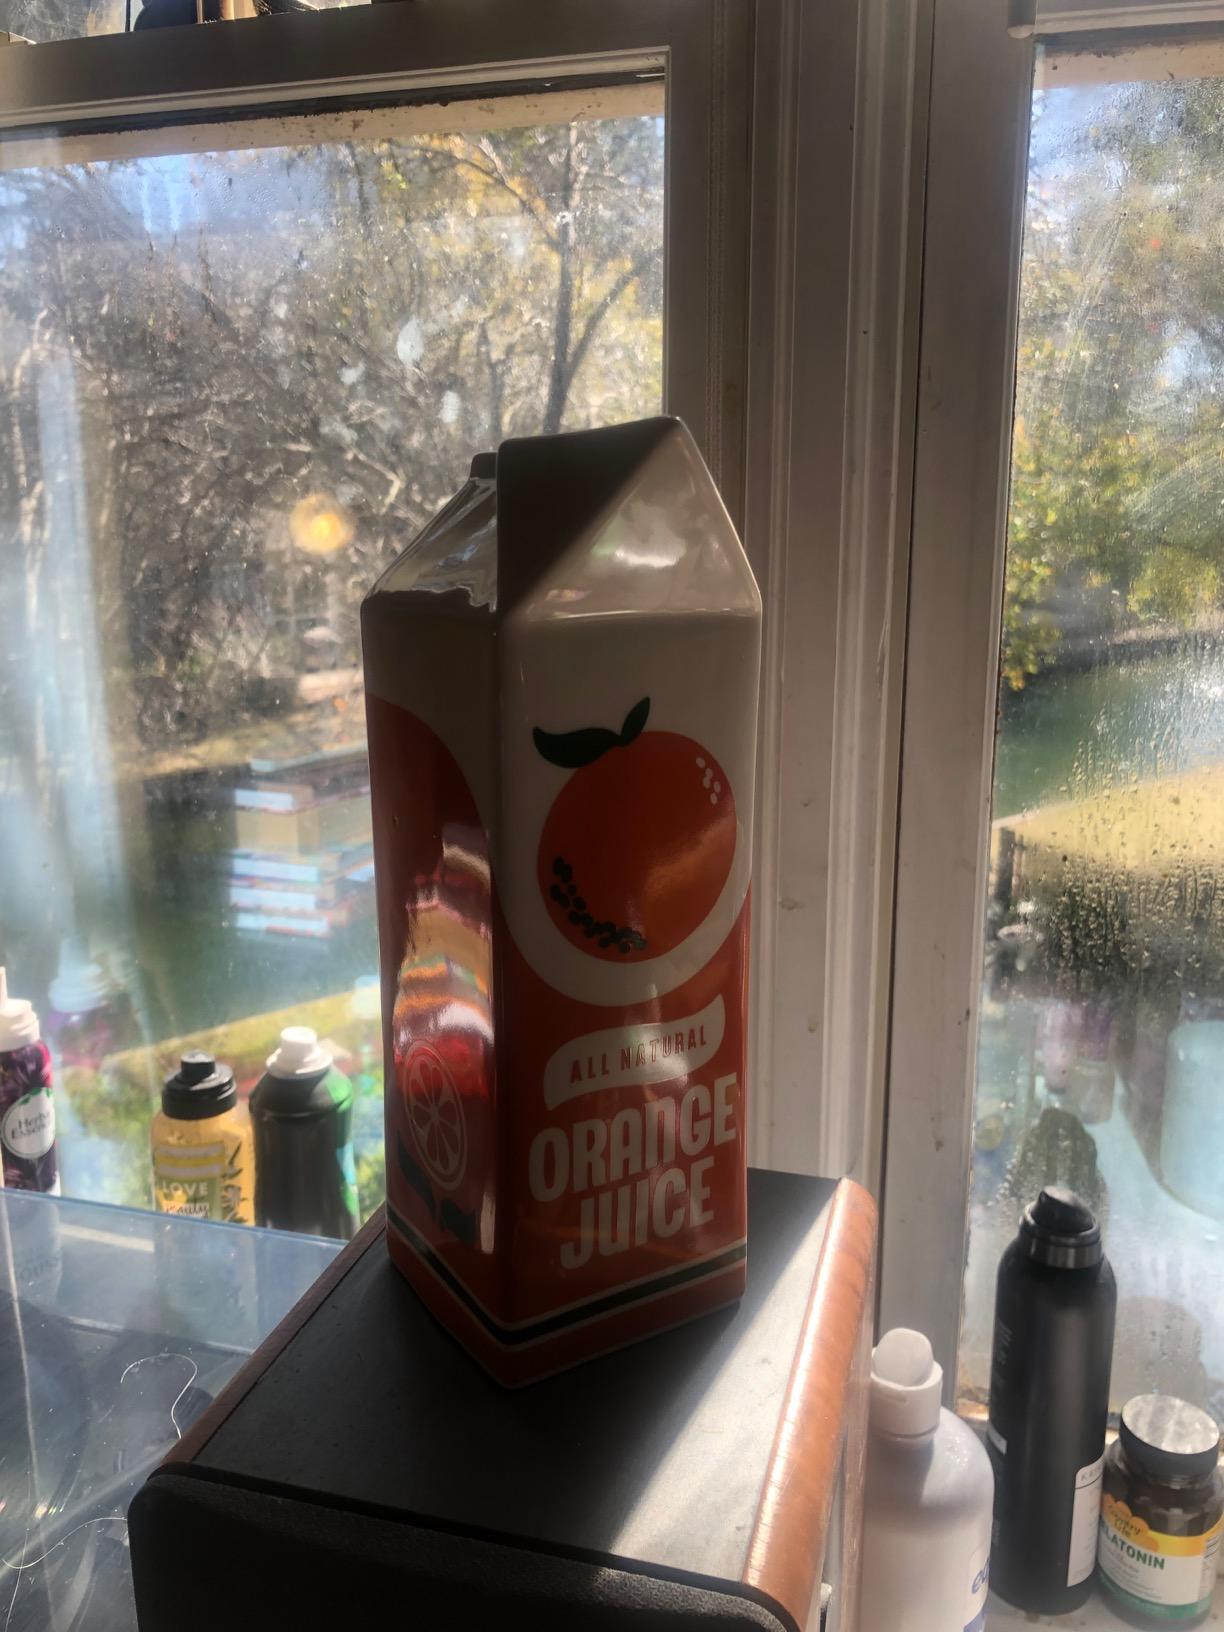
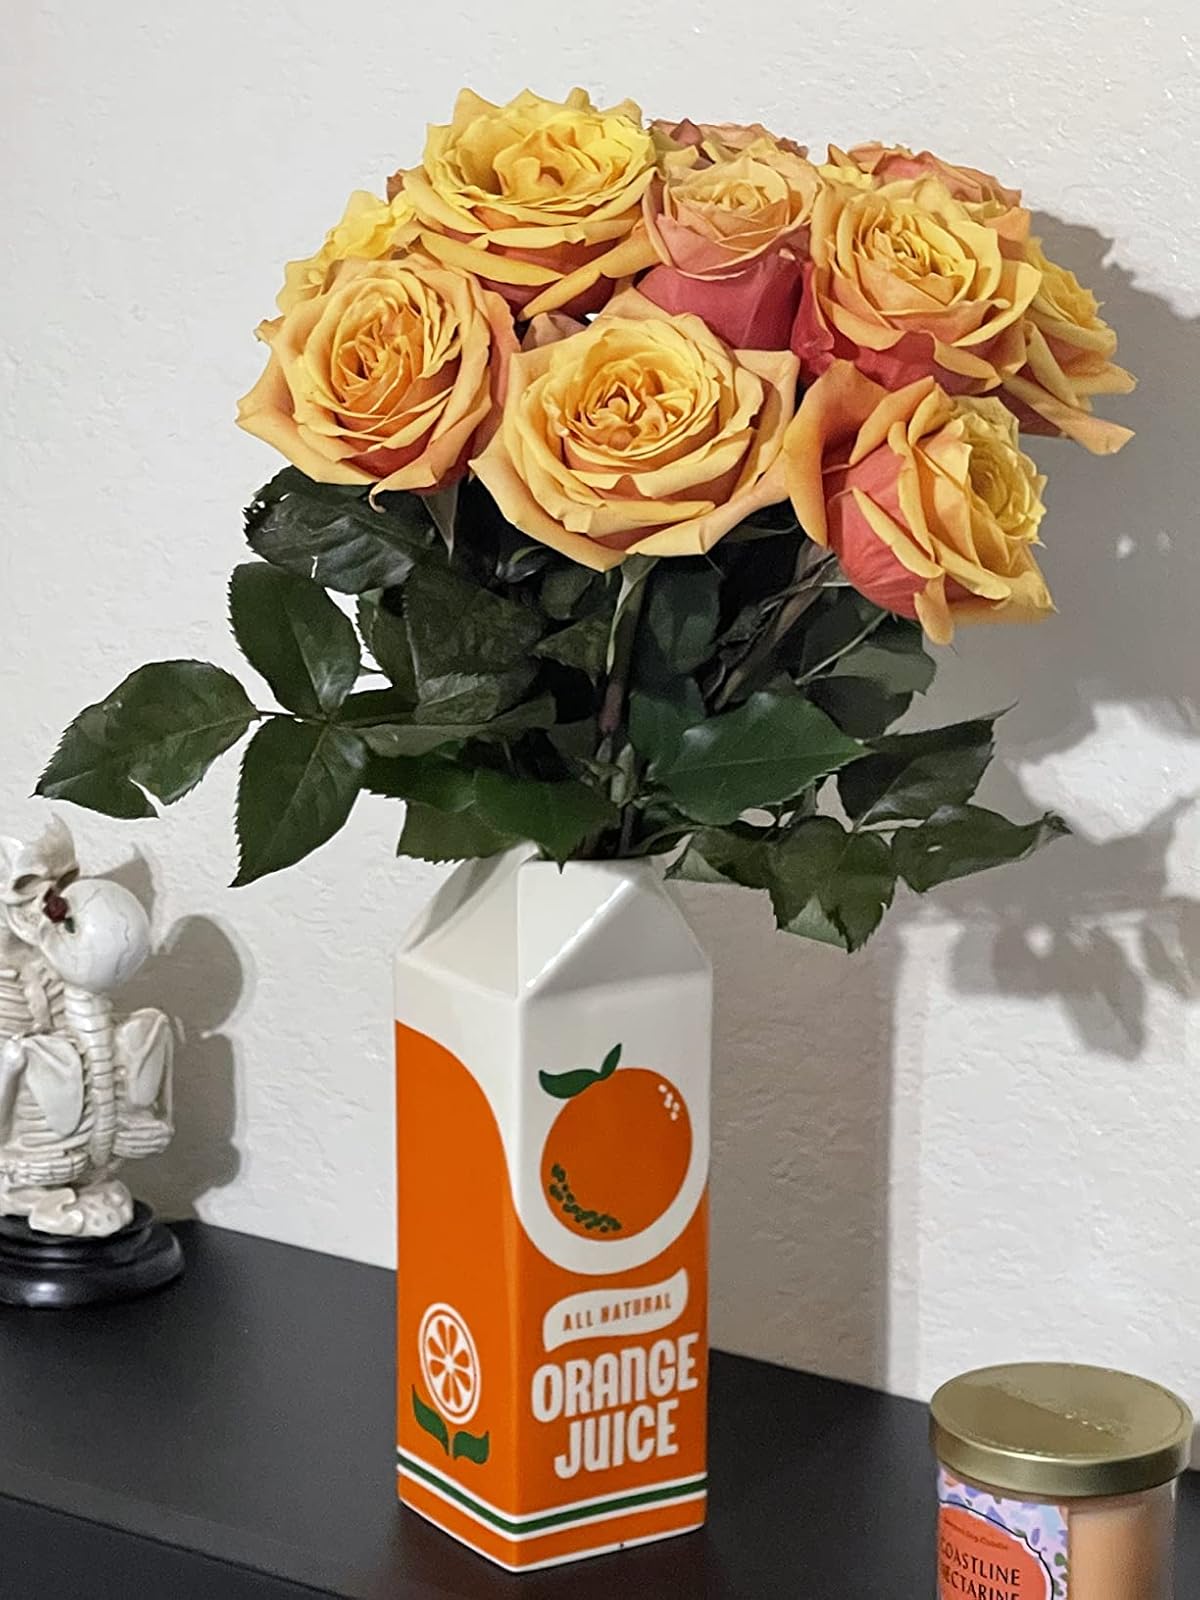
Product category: vase
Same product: yes